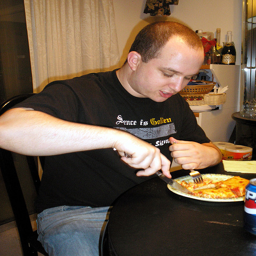
a man using a knife and fork to eat a pizza
A man using a knife and fork to cut up his cheese topped food
A man enjoying his dinner with a fork and knife.
A person that is eating something on a table.
A man is eating pizza with a fork and knife.